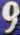
Number: 9